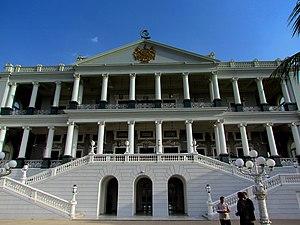
Le Telangana est un État indien créé le 2 juin 2014 à partir d'une région qui a relevé de l'État de Hyderabad jusqu'en 1956, puis de celui d'Andhra Pradesh.